List of Boston Red Sox award winners

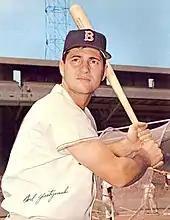
Carl Yastrzemski was the first Red Sox player to be made the All-Star Game's MVP.

The Roberto Clemente Award has been awarded since 1971, to the MLB player who "best exemplifies the game of baseball, sportsmanship, community involvement and the individual's contribution to his team."